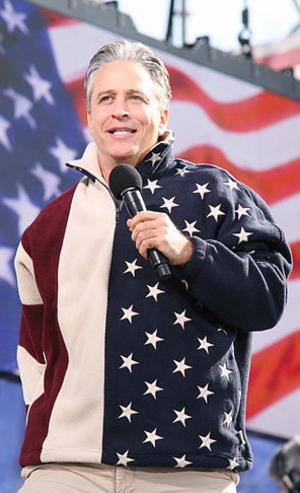
Stephen Colbert /ˈstiːvən ˈkoʊlbəɹt/ est un animateur de télévision, humoriste et satiriste politique américain, né le 13 mai 1964 à Washington, D.C.. Pendant neuf ans, il anime The Colbert Report, une parodie de journal télévisé ciblant de manière détournée la droite américaine, et présente depuis 2015 The Late Show, remplaçant David Letterman sur le réseau CBS.
Jon Stewart, nom de scène de Jonathan Stuart Leibowitz, né le 28 novembre 1962 à New York, est un animateur de télévision, humoriste et satiriste américain. Il présente The Daily Show, parodie de journal télévisé, de 1999 à 2015. Grâce à la popularité de cette émission, Stewart gagne la réputation de « nom le plus respectable de la fausse-information », notamment par sa critique acerbe des médias d'information établis.